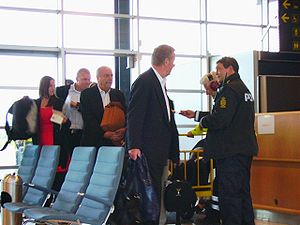
Embedsmand
Embedsmænd fra udenrigsministeriet følger efter ministeren ved ankomst til Roskilde Lufthavn efter en rejse til Mellemøsten
Embedsmand betegnede tidligere en person, der indtog en højere stilling i staten. I dag findes betegnelsen ikke i dansk lovgivning, men anvendes i både den juridiske og samfundsvidenskabelige litteratur og i daglig tale om en ansat i staten, en kommune, en amtskommune eller en region, hyppigst om medarbejdere, der indtager en rådgivende eller udførende funktion i direkte samspil med den folkevalgte politiske ledelse, dvs. vedkommende minister eller kommunalbestyrelse, men der gælder ingen fast afgrænsning. Embedsværket betegner helheden af ansatte i et ministerium eller en kommune – ansat uden demokratisk mandat – i modsætning til den politiske ledelse, hvis position udspringer af et folkeligt mandat, opnået ved et valg.